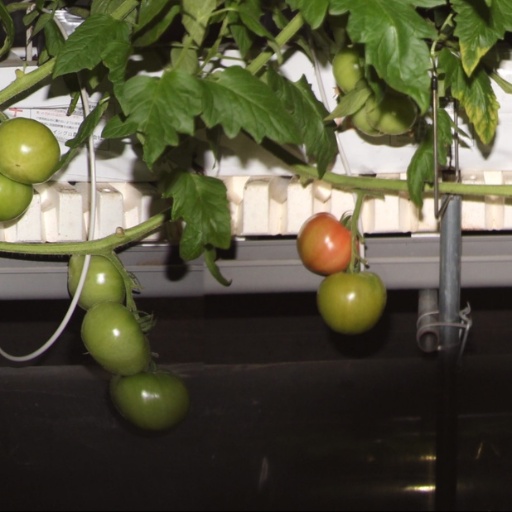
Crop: tomato